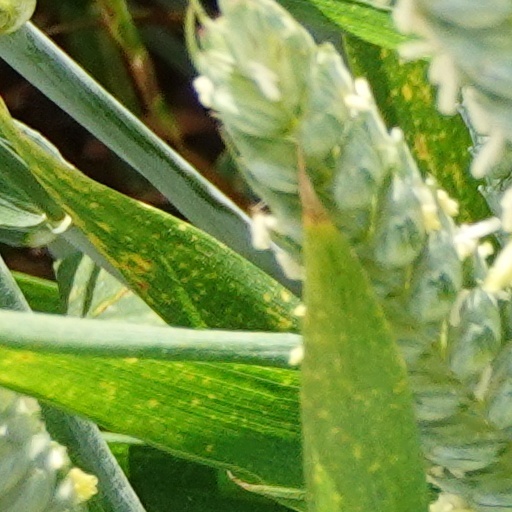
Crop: wheat